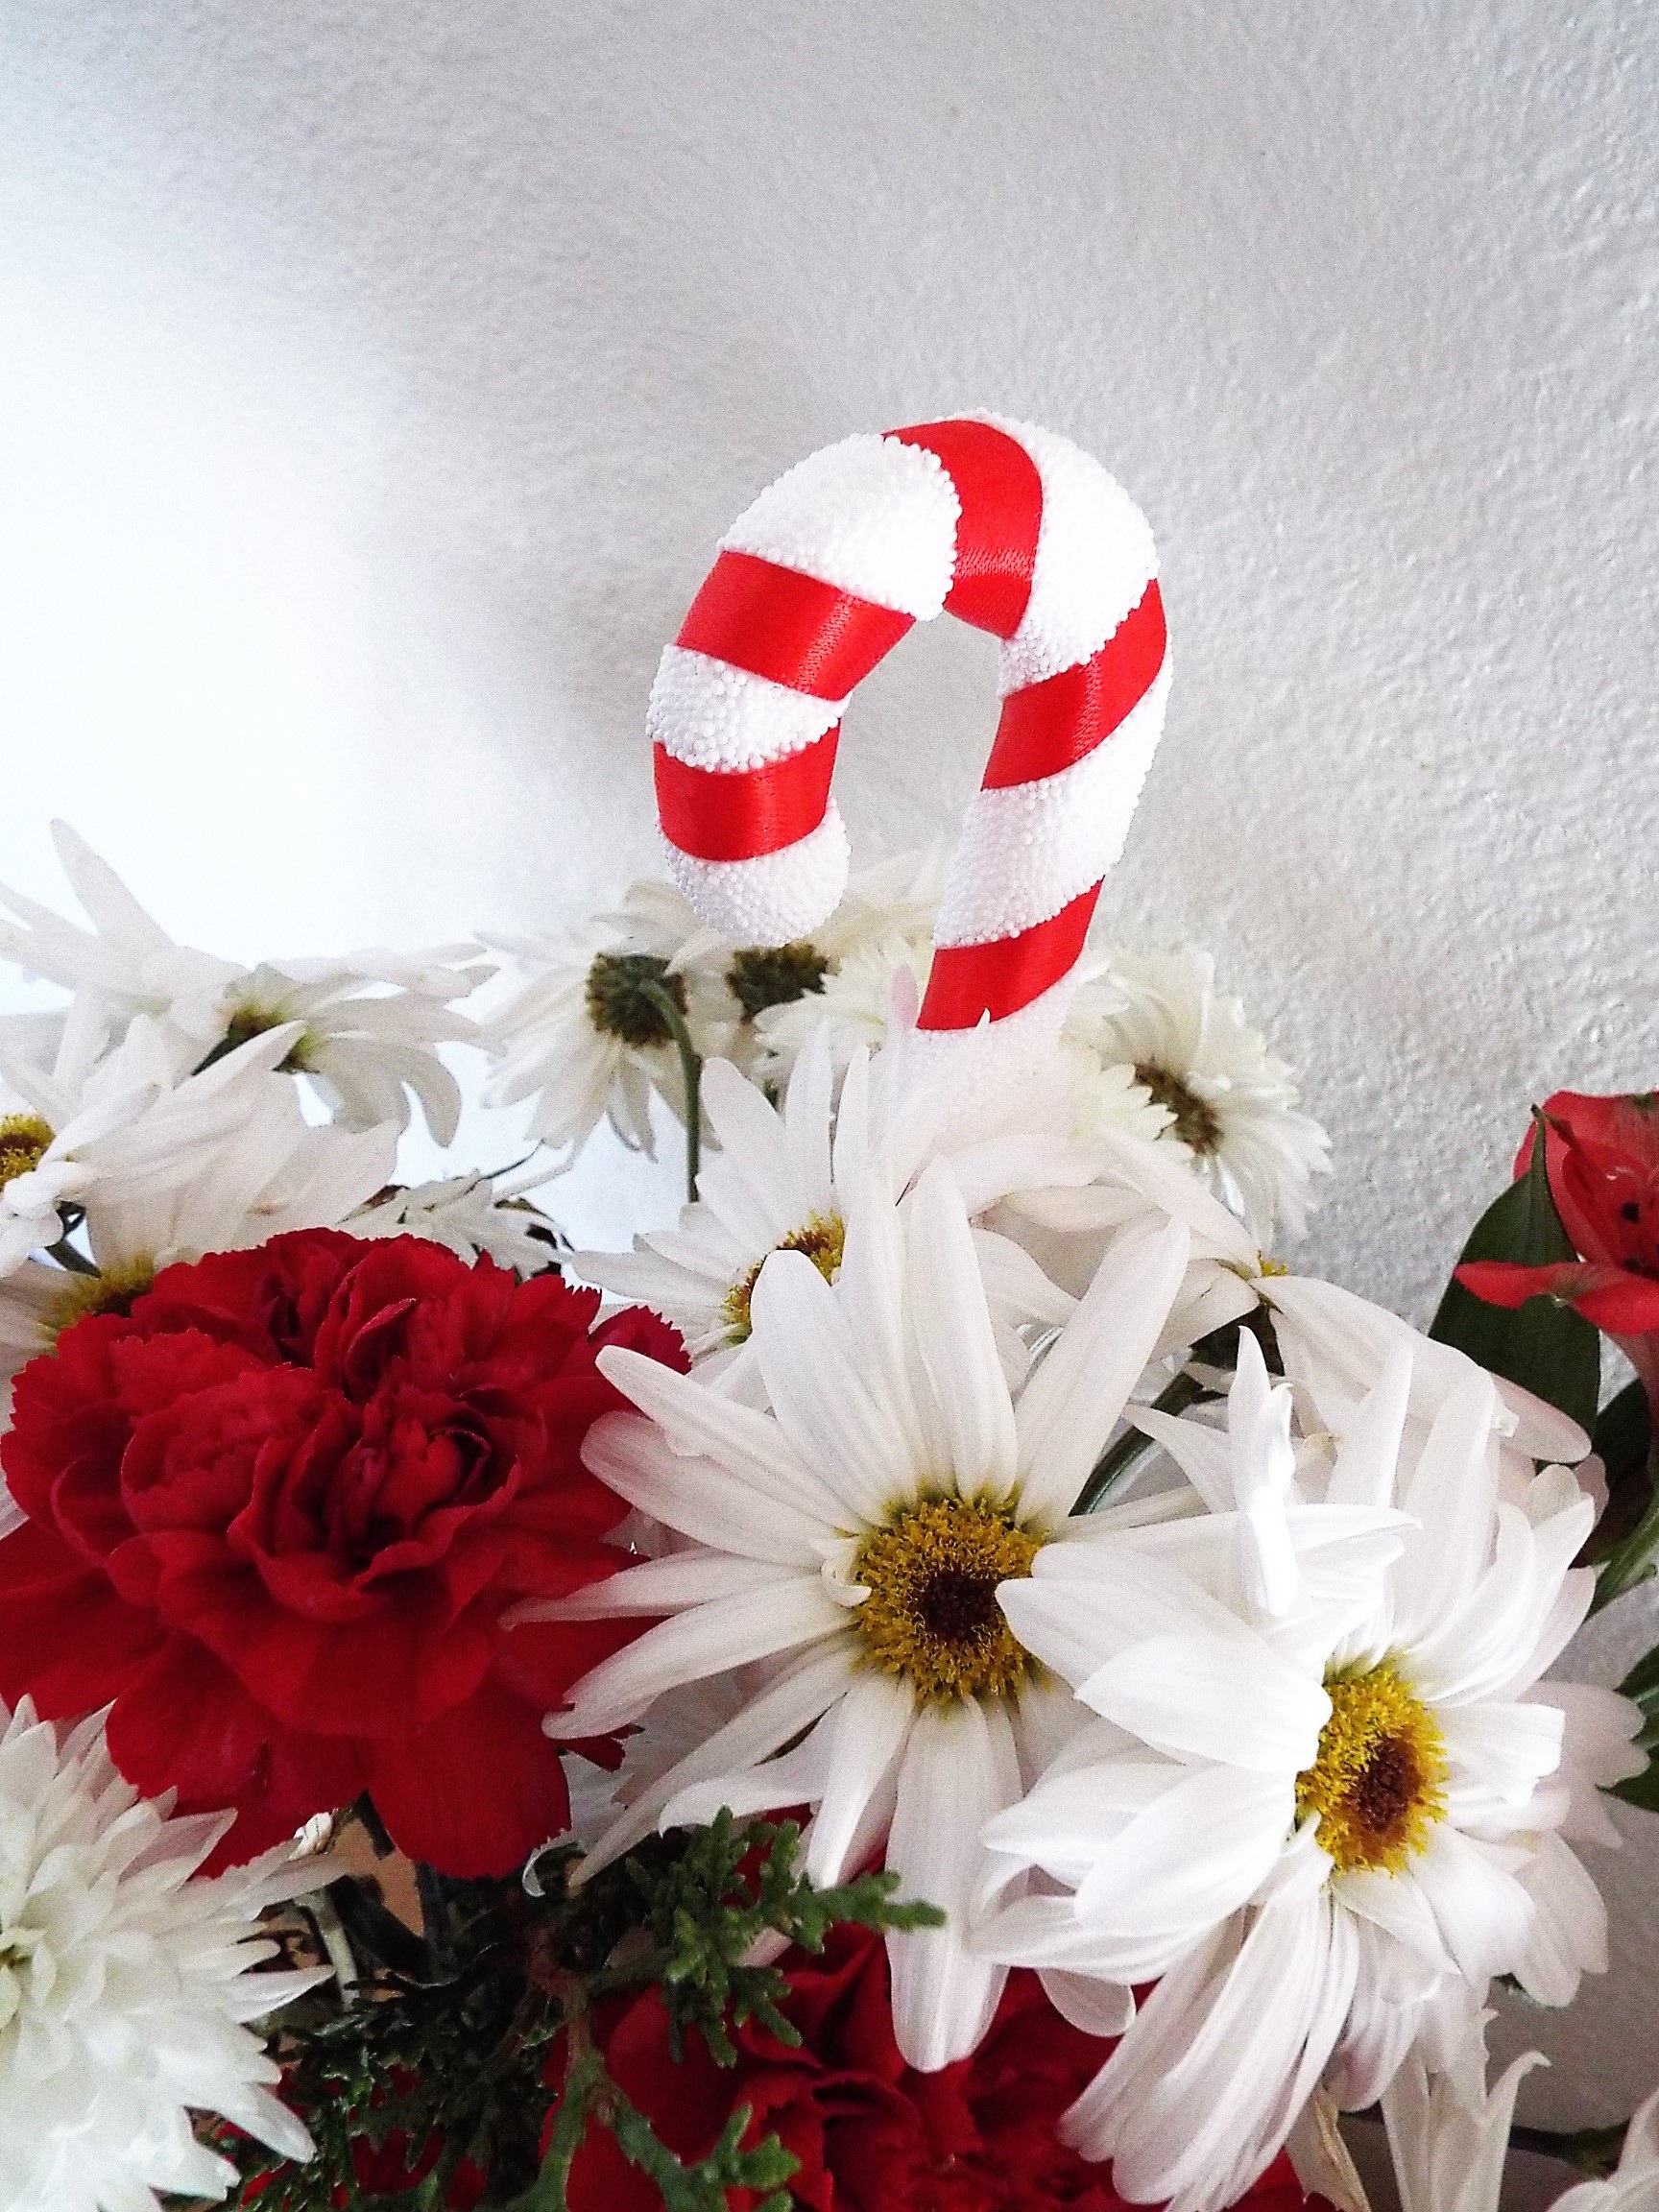
plant, white, flower, petal, floral, red, christmas, season, christmas decoration, decorative, flowering plant, flower bouquet, cut flowers, land plant